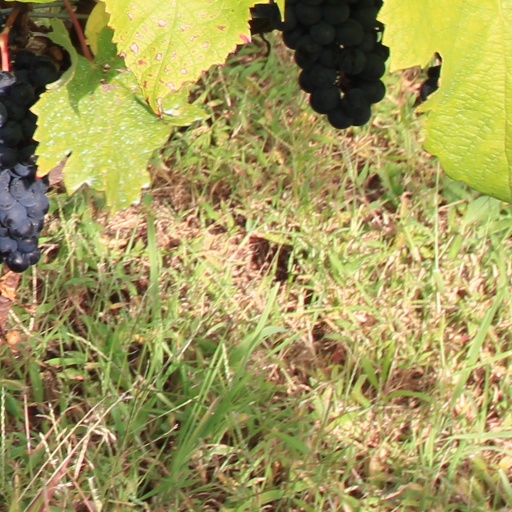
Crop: grape